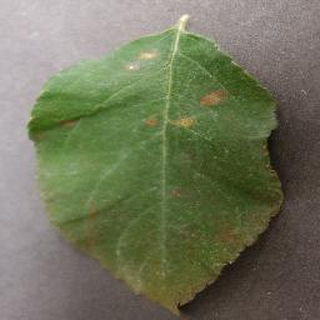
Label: apple_cedar_apple_rust